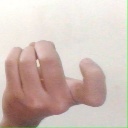
अक्षर: ज